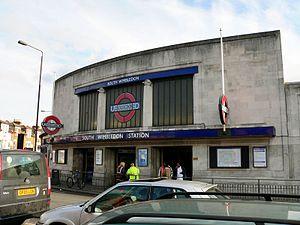
South Wimbledon est une station du métro de Londres située à South Wimbledon dans le borough londonien de Merton.